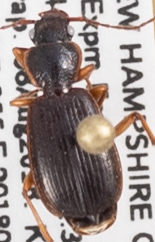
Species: Cymindis cribricollis
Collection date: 2018-08-08
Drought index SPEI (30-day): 0.9
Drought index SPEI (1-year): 0.03
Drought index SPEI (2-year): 0.39